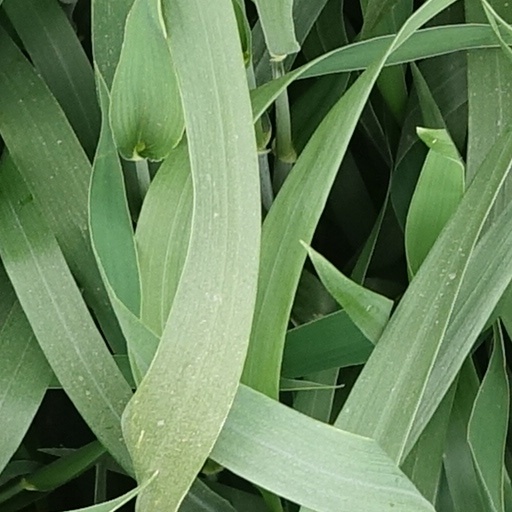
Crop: wheat